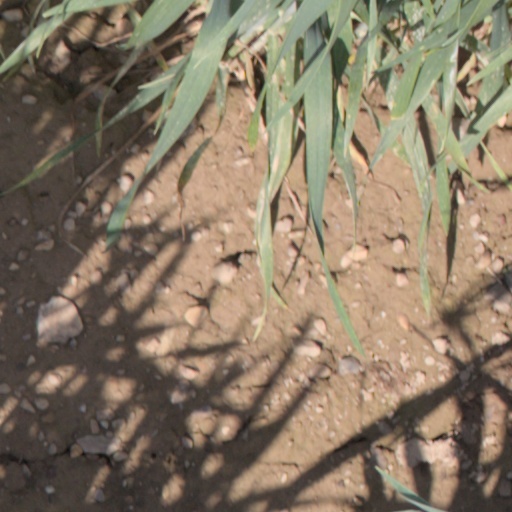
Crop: wheat